Emergency Response Team (RCMP)

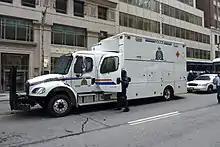
RCMP ERT officer and an RCMP Mobile Command Unit in Toronto during the G20 summit, June 2010

, ERT operators had access to the following firearms, which were standardized by the National Policy Centre for all ERT teams for operational purposes: